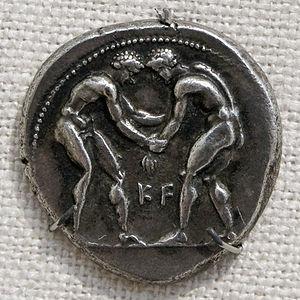
Lutteurs. Droit d'un tétradrachme d'argent de Aspendos, Pamphilie.